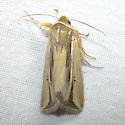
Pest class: wheathead_armyworm_Dargida_diffusa